Nadezhda Karpova

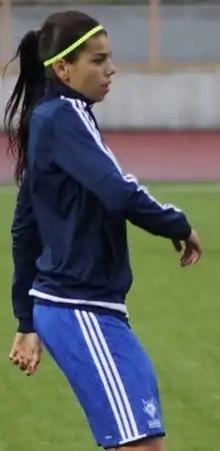

Nadezhda Alekseyevna Karpova (born 9 March 1995) is a Russian footballer who plays as a forward for Spanish Primera División club RCD Espanyol and the Russia women's national team.